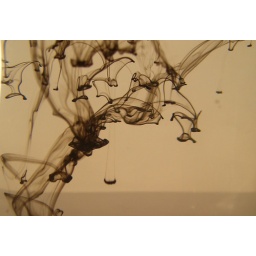
Ink in water - back lit. black ink